Kangaroo

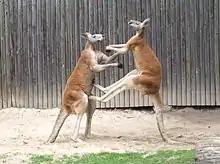
Two male red kangaroos boxing

Groups of kangaroos are called "mobs", "courts" or "troupes", which usually have 10 or more kangaroos in them. Living in mobs can provide protection for some of the weaker members of the group. The size and stability of mobs vary between geographic regions, with eastern Australia having larger and more stable aggregations than in arid areas farther west. Larger aggregations display high amounts of interactions and complex social structures, comparable to that of ungulates.